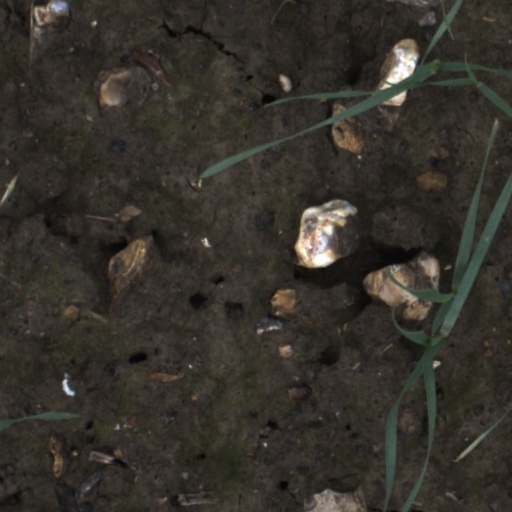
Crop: wheat